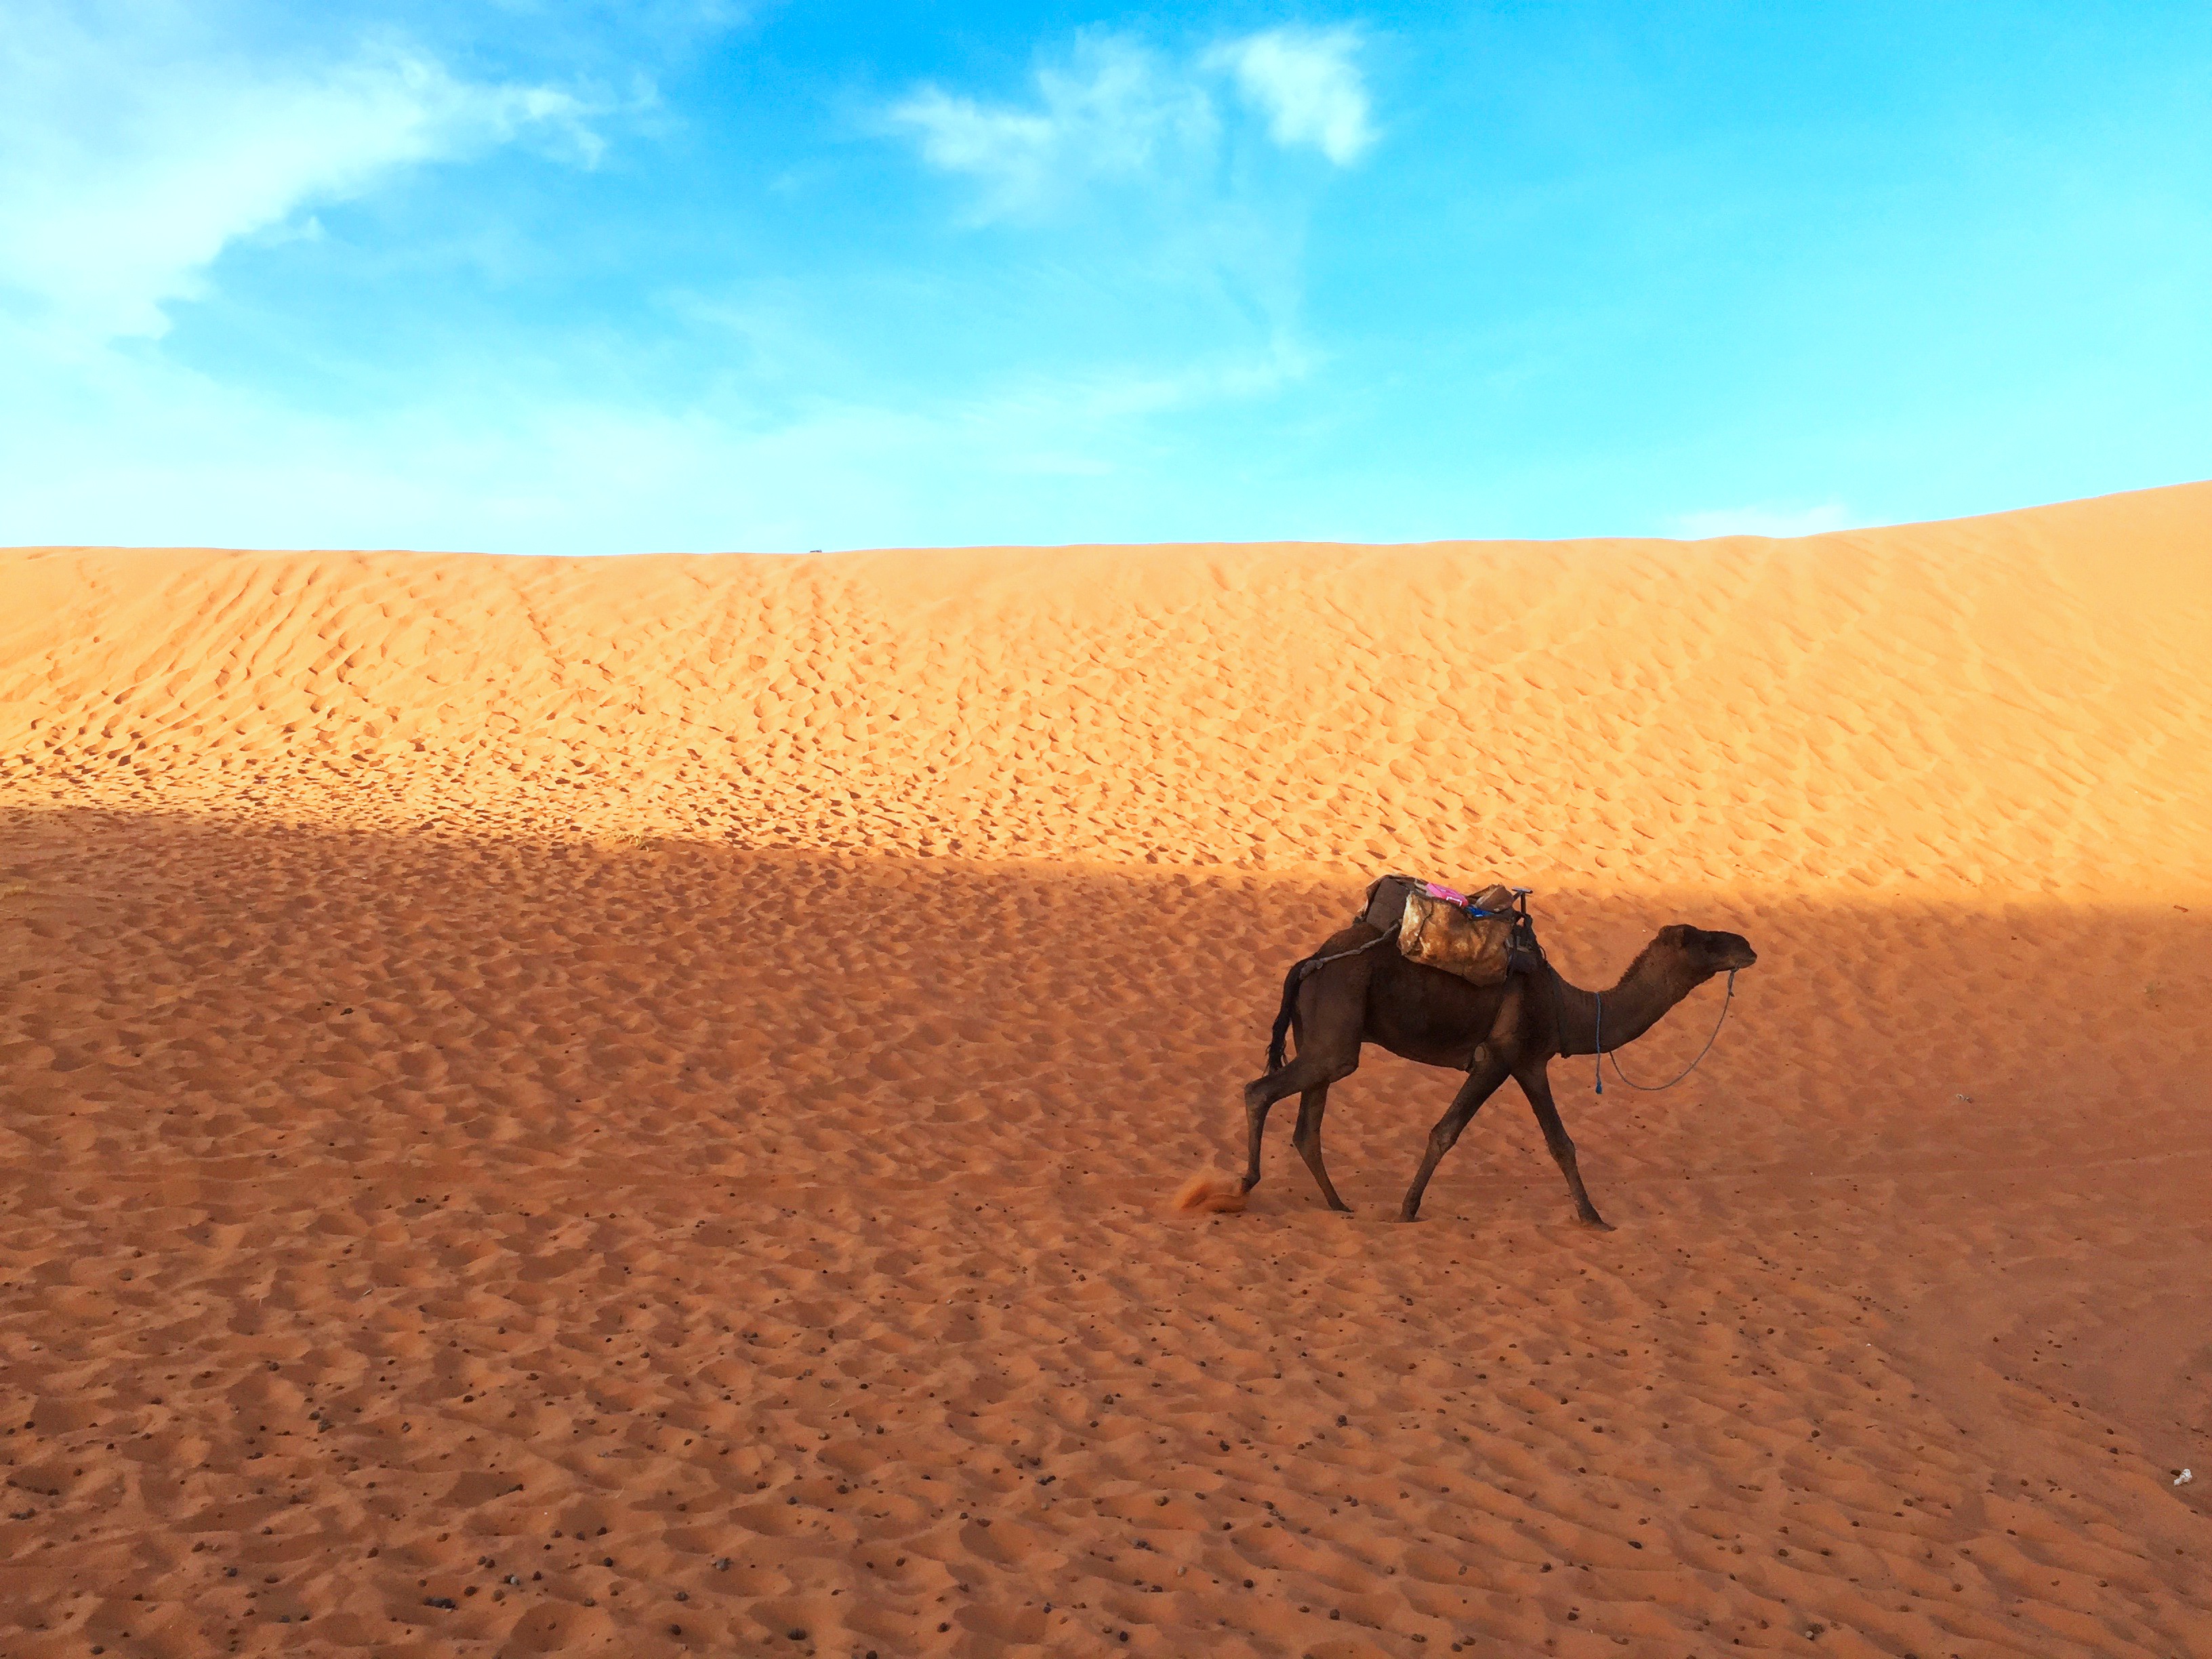
landscape, sand, field, prairie, desert, camel, plain, grassland, plateau, habitat, ecosystem, sahara, wadi, steppe, landform, erg, natural environment, geographical feature, aeolian landform, arabian camel